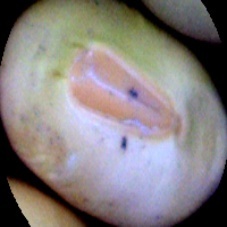
Label: Immature